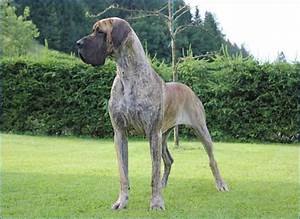
Label: cane